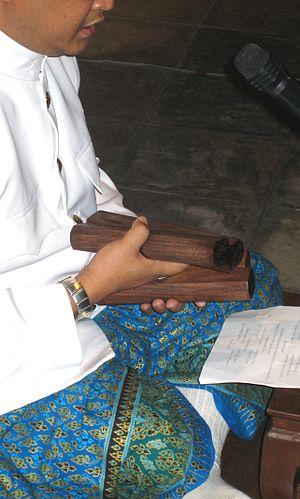
Le krap, est un instrument de musique à percussion idiophone, qui consiste en une paire de baguettes de bambou ou de bois dur. Il est très répandu en Thaïlande et au Cambodge.